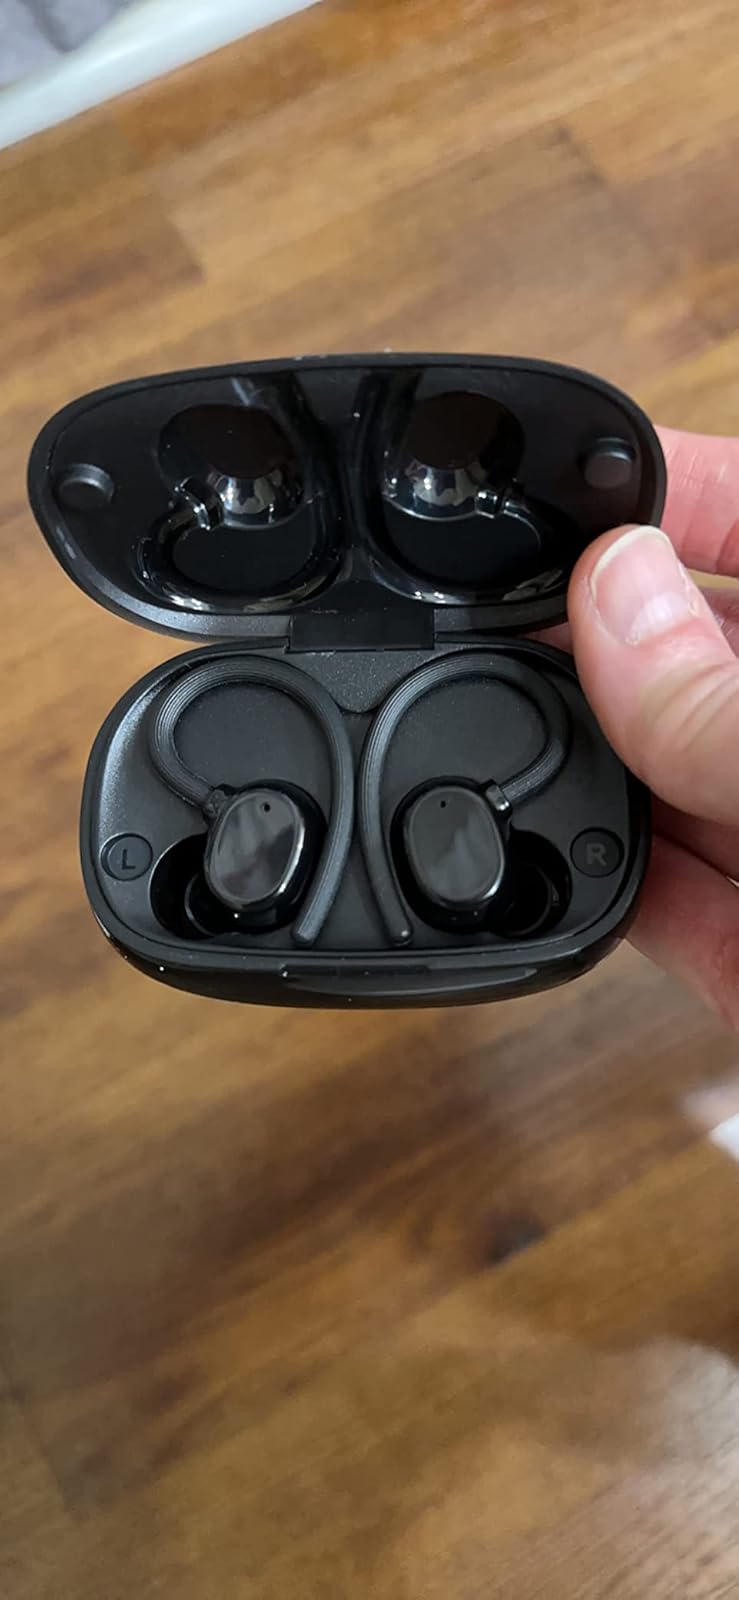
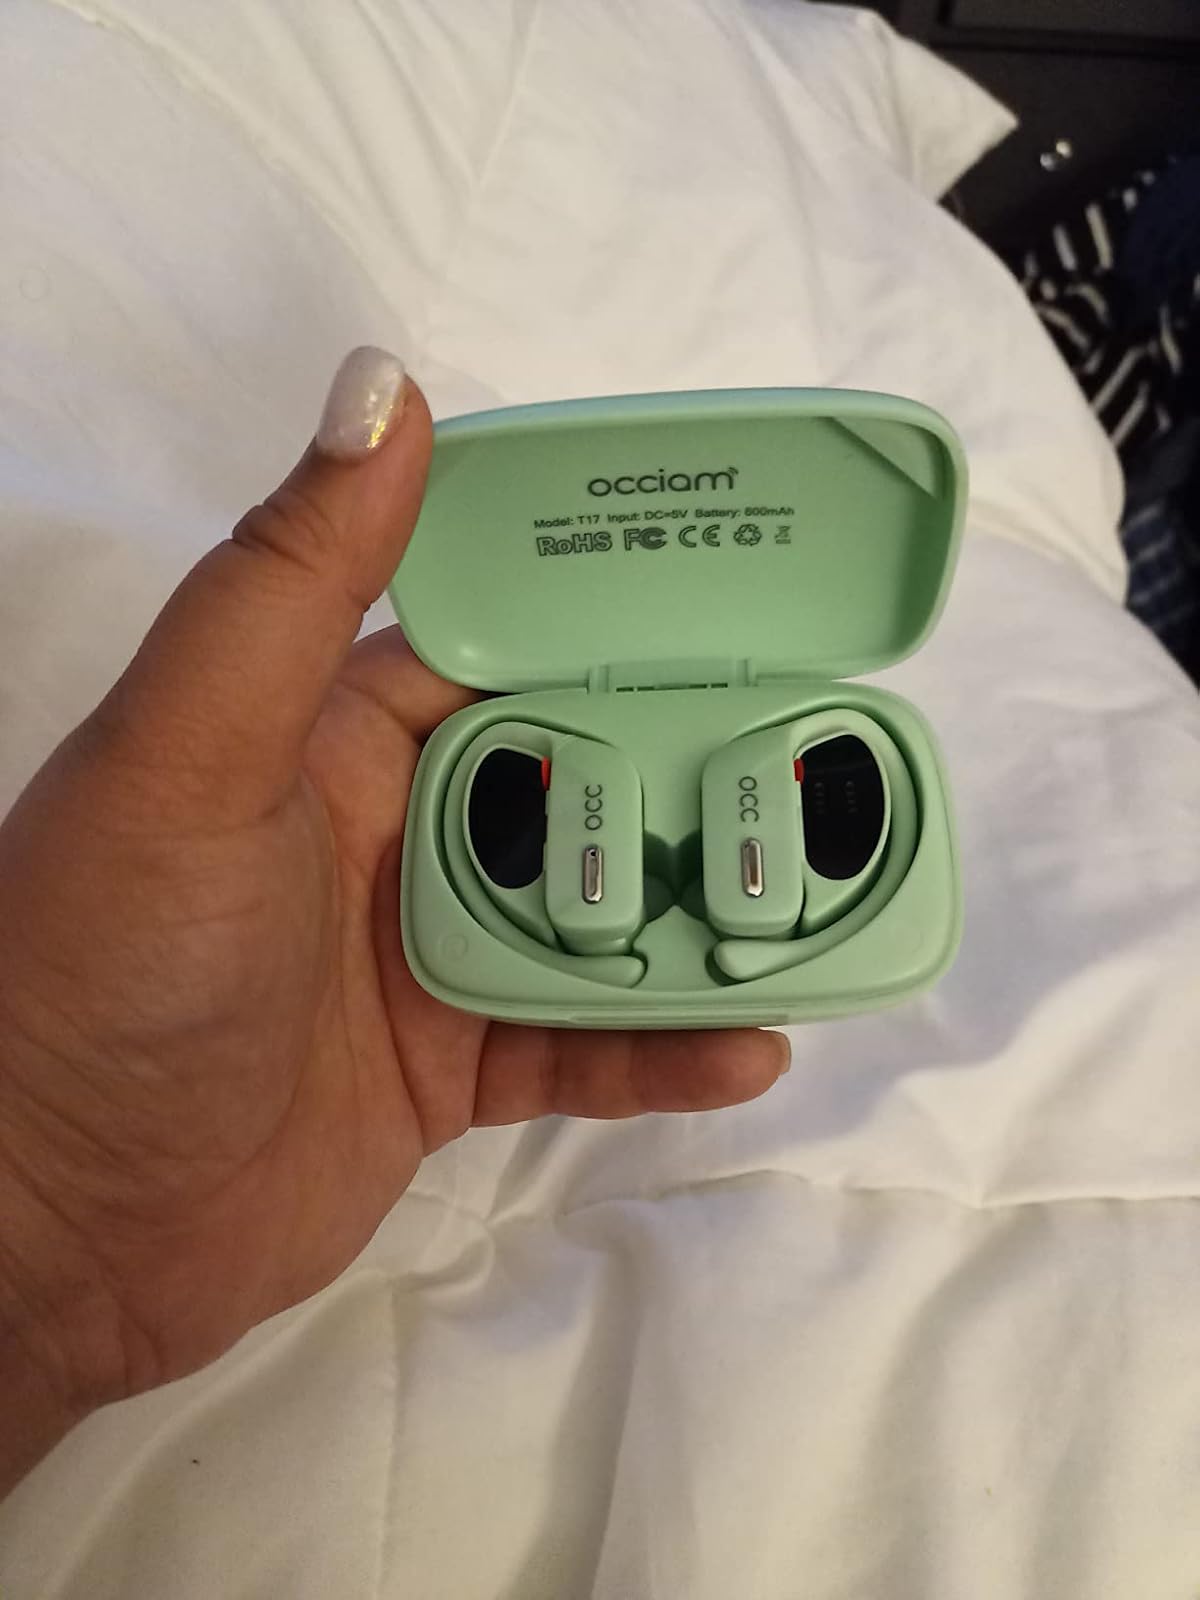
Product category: earbuds
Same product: no